Pipe tool

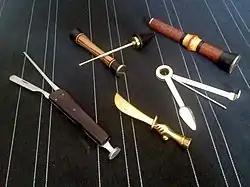
From left: pipe knife, tamper with pick, tamper with reamer in the form of a sword, Czech tool, tamper

A pipe tool is a small gadget designed to aid in packing, smoking, and emptying a tobacco pipe.